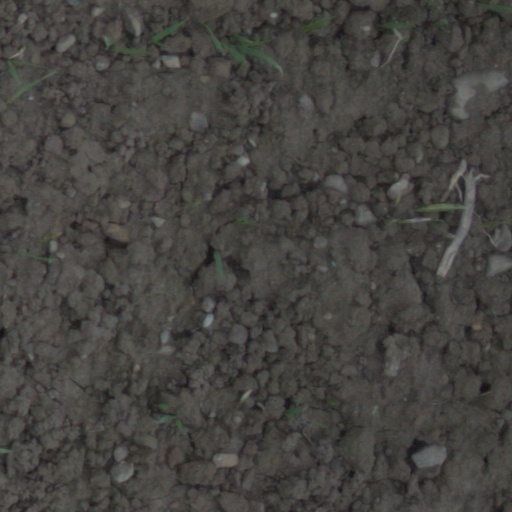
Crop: wheat